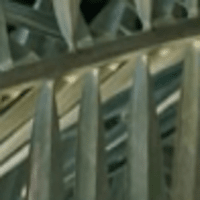
Label: Healthy sample